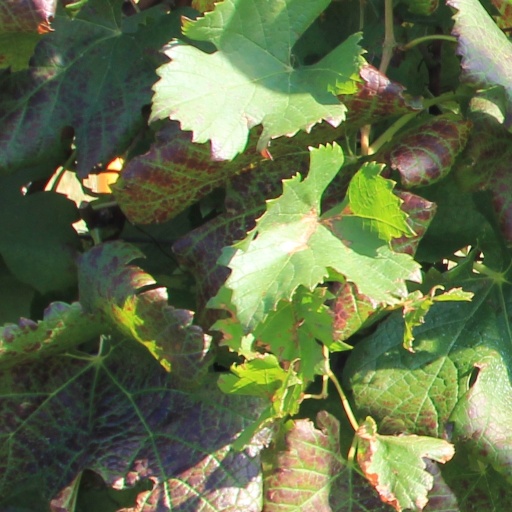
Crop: grape